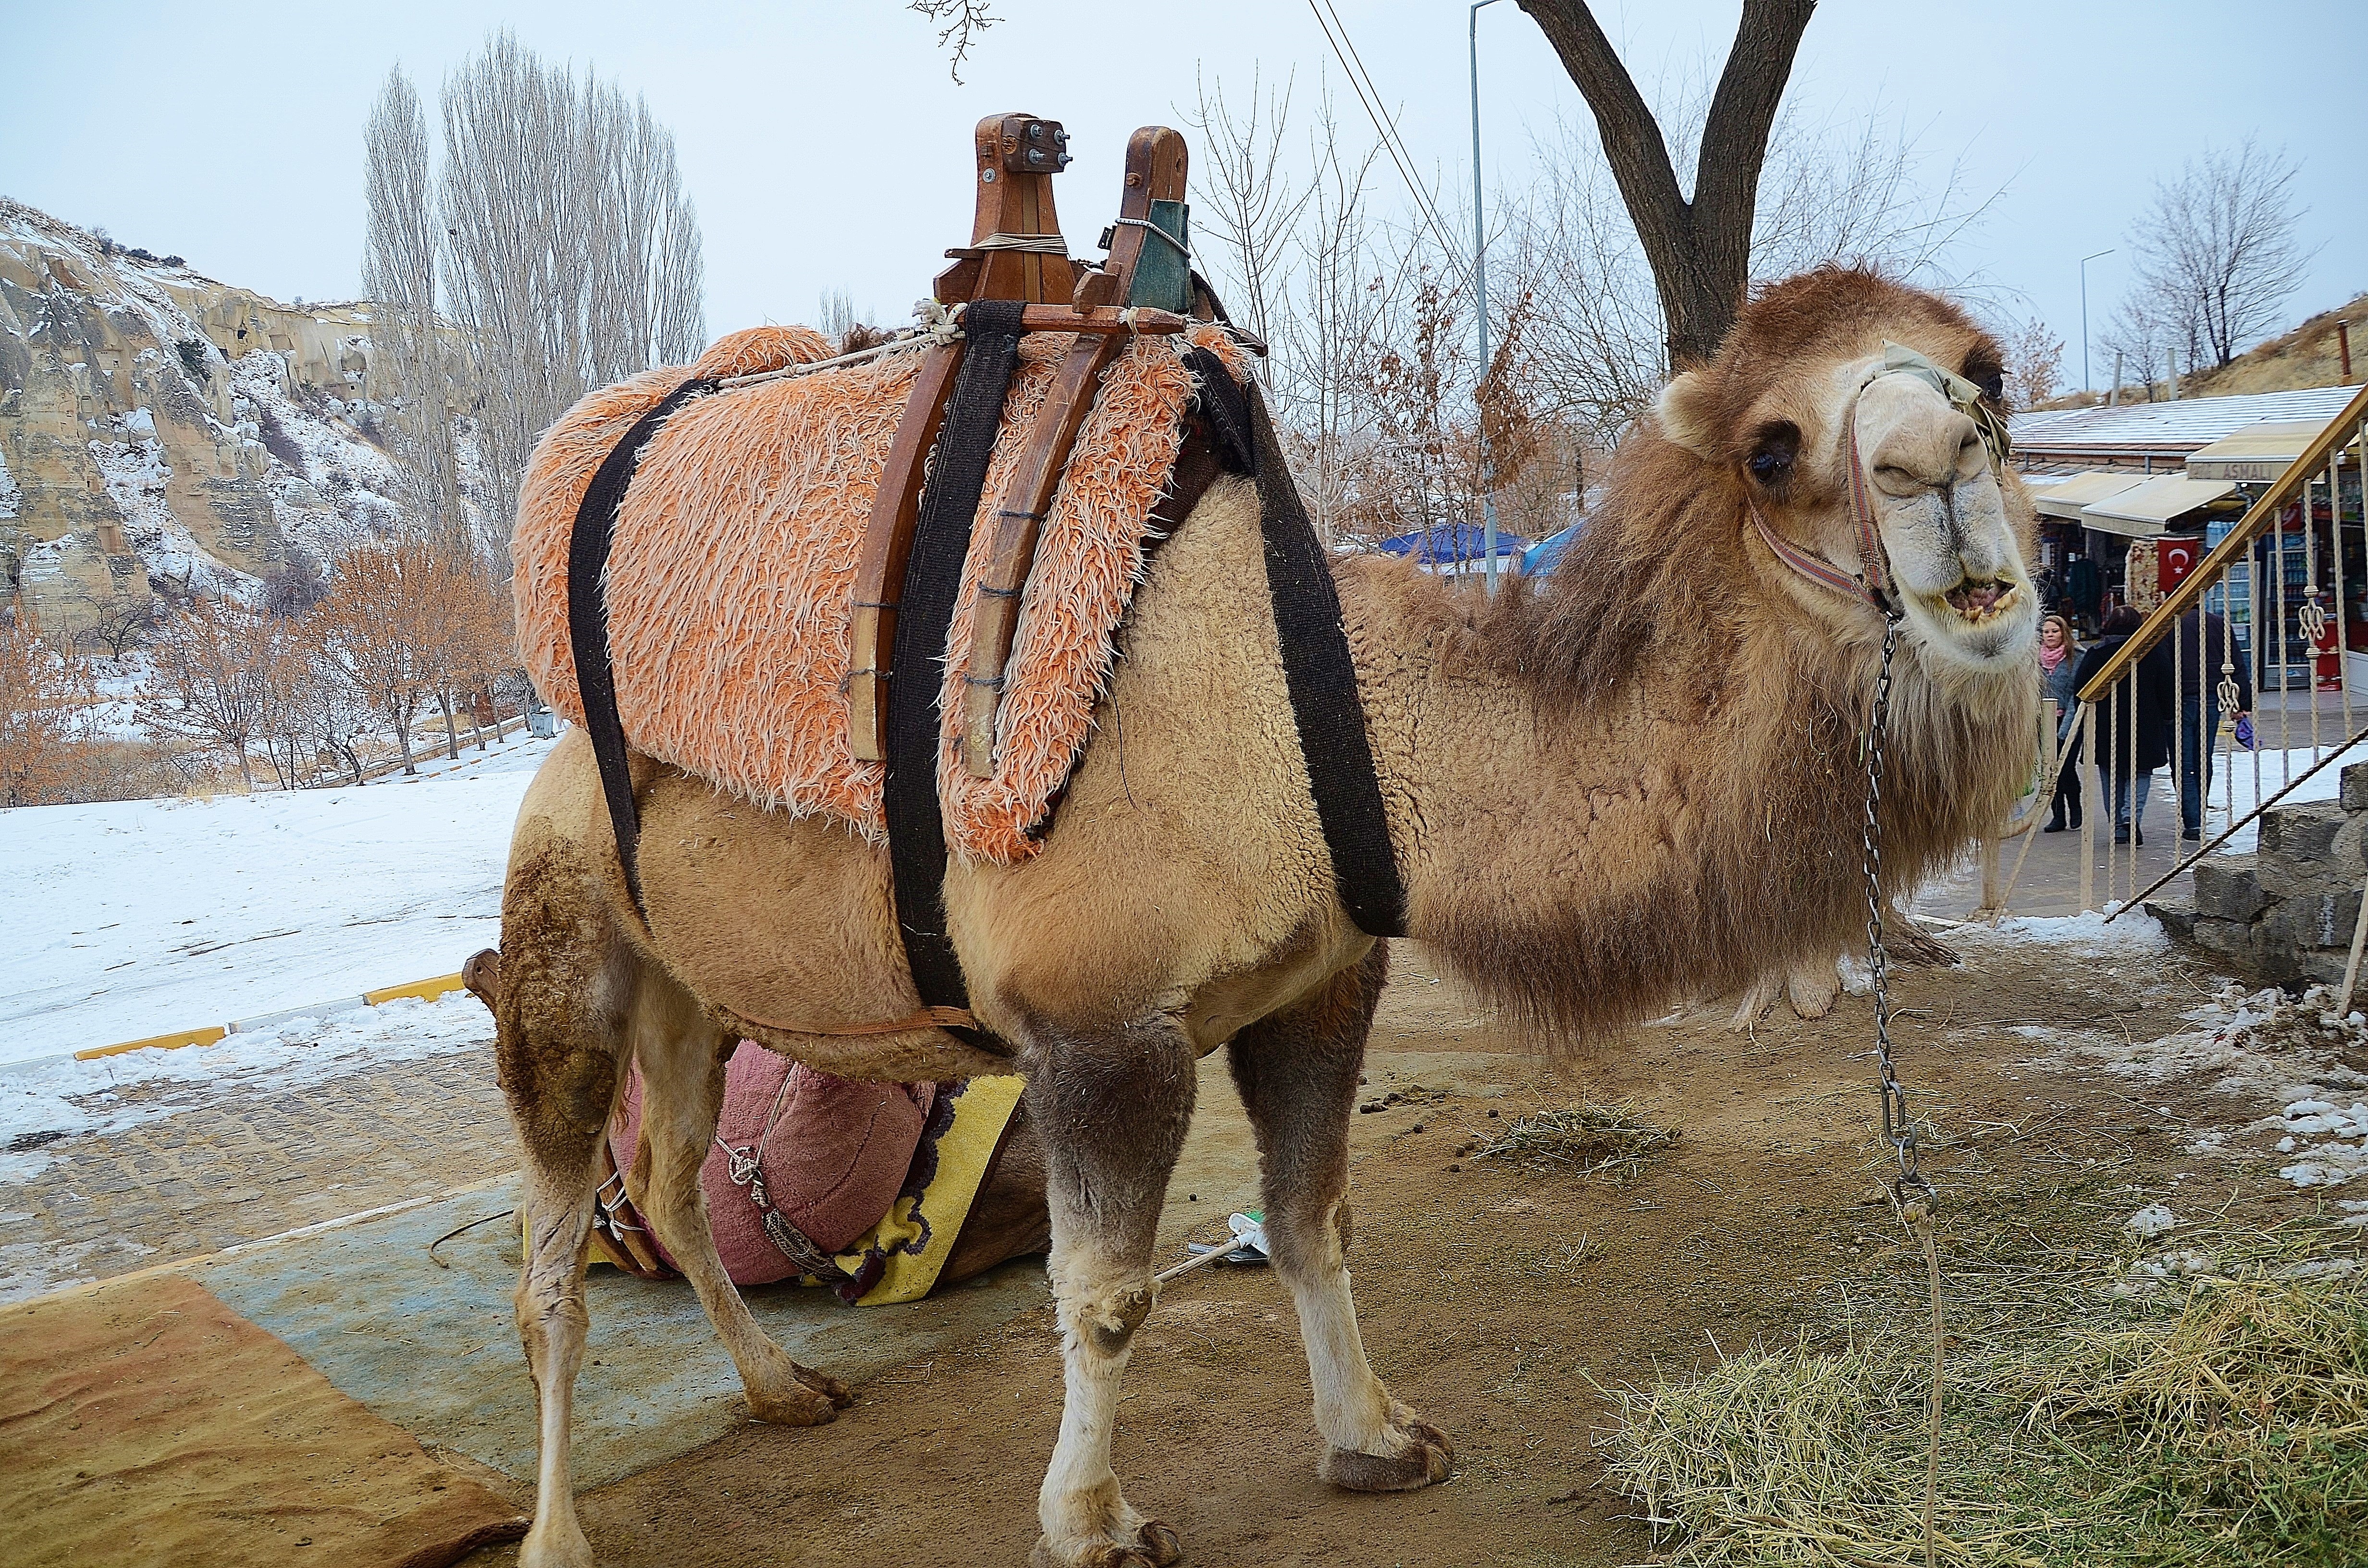
animal, travel, transportation, camel, mammal, tourism, fauna, dromedary, llama, vertebrate, safari, sahara, arabian, pack animal, camel like mammal, arabian camel